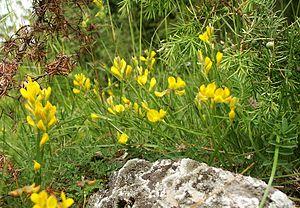
La flore du massif des Vosges se répartit entre un étage collinéen, un étage montagnard et un étage subalpin. L'étage collinéen s'étend jusqu'à 500 mètres d'altitude environ. Entre 500 et 1 000 mètres se situe l'étage montagnard, puis au-delà, l'étage subalpin dont le point culminant est le Grand Ballon, à 1 424 mètres. Les différentes conditions environnementales sont à l'origine d'une végétation variée. Du fait de l'orientation nord-sud de la zone montagneuse, il existe un contraste marqué entre l'est et l'ouest, les vents d'ouest apportant les précipitations qui tombent en abondance sur le versant lorrain et les sommets, alors que le versant alsacien est plus sec.